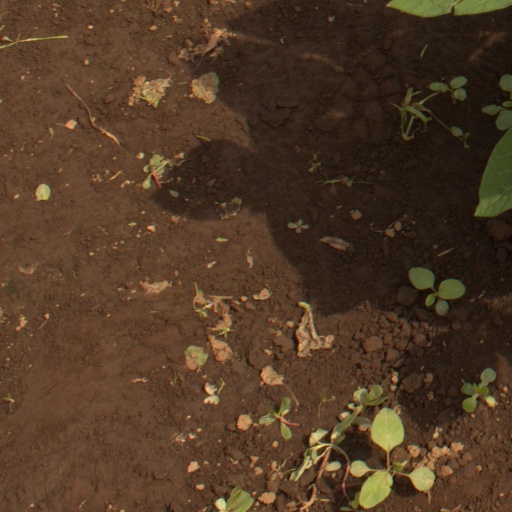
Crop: soybean